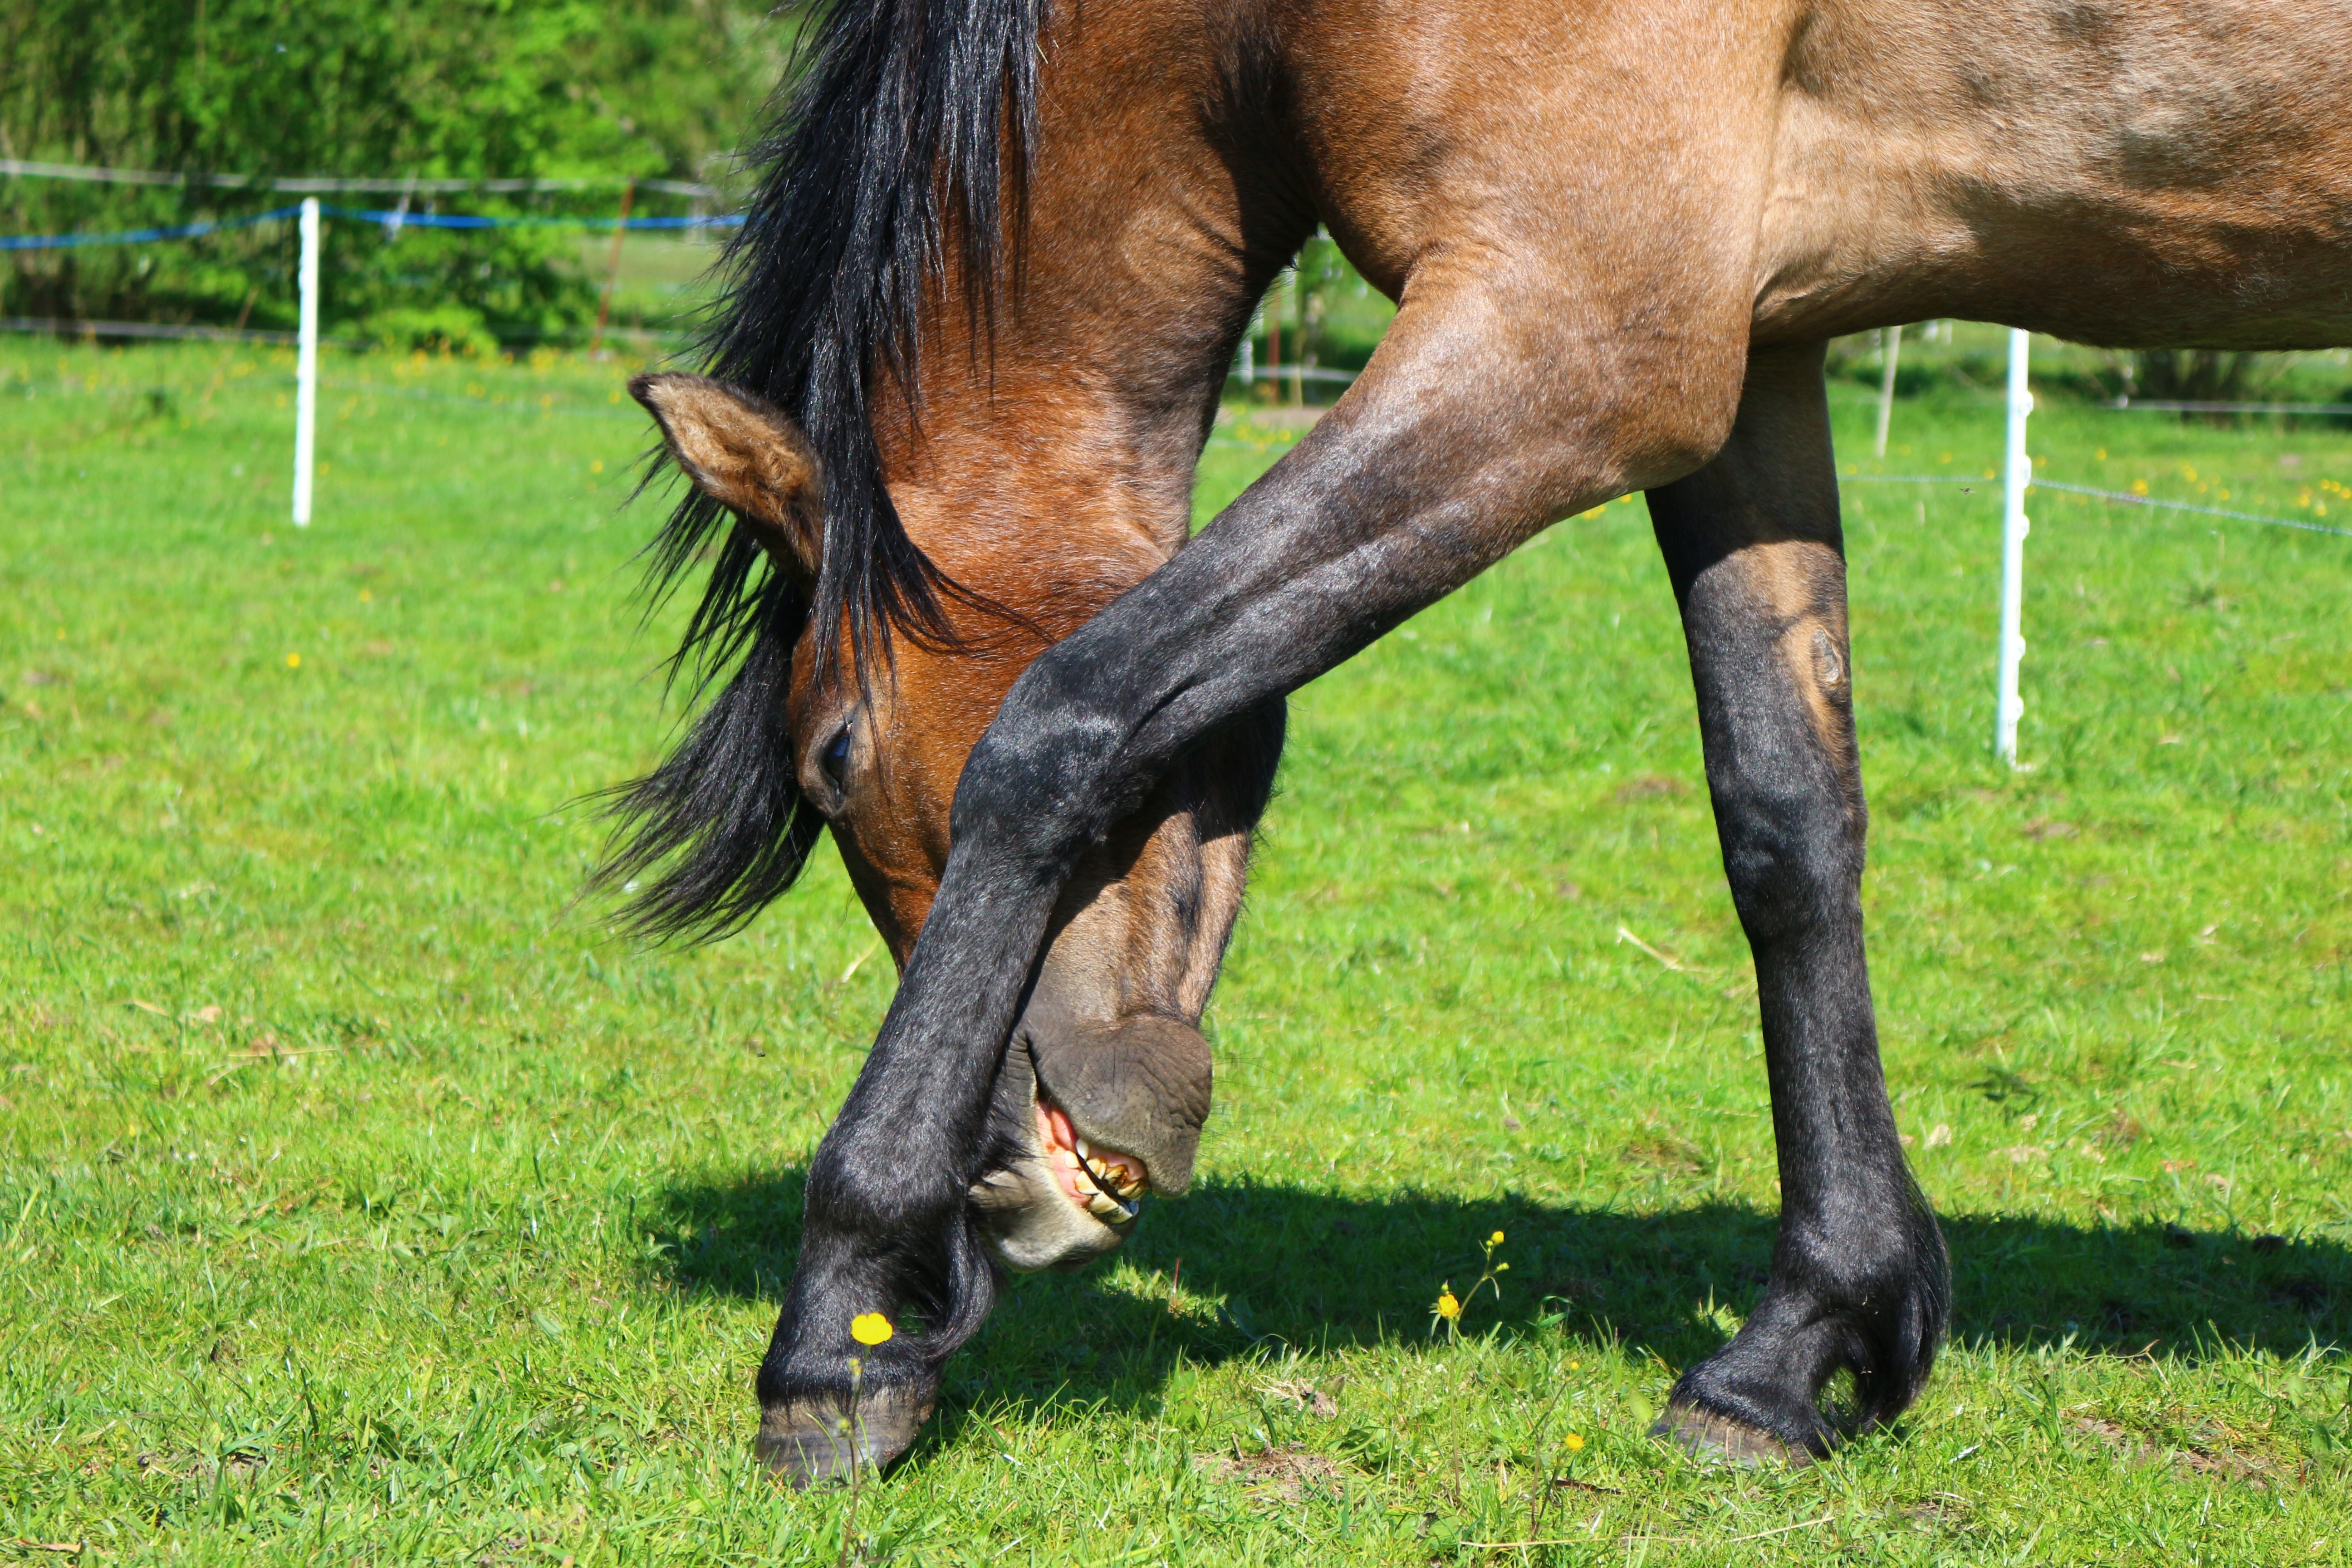
pasture, grazing, horse, mammal, stallion, mane, fauna, paddock, vertebrate, mare, scratch, foal, horse head, colt, thoroughbred arabian, brown mold, pferdeportrait, pack animal, fur care, horse like mammal, mustang horse